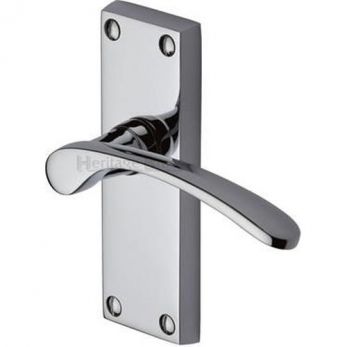
Label: wing